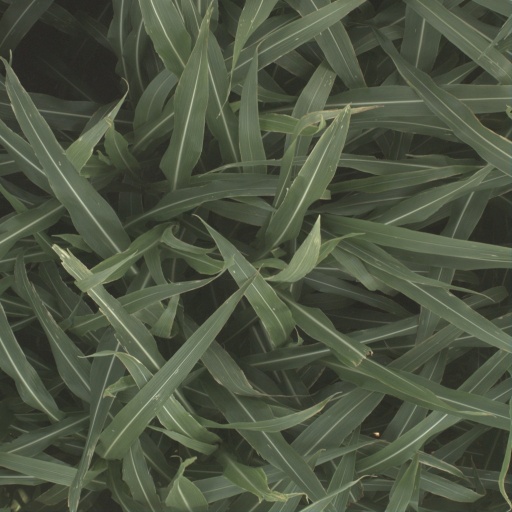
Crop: sorghum